History of COVID-19 vaccine development

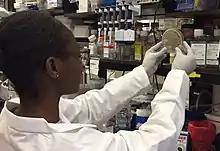
NIAID (NIH) scientist researching COVID‑19 vaccine examines agar plate. (30 January 2020)

Great Britain formed a COVID‑19 vaccine task force in April 2020, to stimulate local efforts for accelerated development of a vaccine through collaborations of industry, universities, and government agencies. It encompassed every phase of development from research to manufacturing. The vaccine development initiatives at the University of Oxford and Imperial College of London were financed with million.